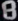
Number: 8